Jean Tennyson

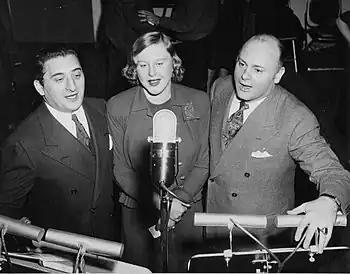
Tennyson performing with Jan Peerce (left) and Robert Weede (right) on the CBS Radio program "Great Moments in Music" on October 13, 1942

Jean Tennyson (15 September 1898 – 16 March 1991), also known by her married names Jean Tennyson Dreyfus and Jean Tennyson Boissevain, was an American soprano, musical theatre actress, philanthropist, and radio personality. She began her career performing in musicals and cabaret shows in Chicago; making her stage debut in 1919. She made her Broadway debut in the chorus of Albert Von Tilzer's 1923 musical "Adrienne"; ultimately taking over the title role four months into the shows run and performing that part on tour in 1924. After starring in the Broadway musical revue "The Earl Carroll Vanities" in 1928 and 1929, her career shifted towards opera and work as a concert soprano. She was a leading soprano in operas and concerts internationally from the 1930s through the 1940s, performing on the stages of opera houses like La Scala, La Fenice, the Vienna Volksoper, the Chicago Civic Opera and the San Francisco Opera.